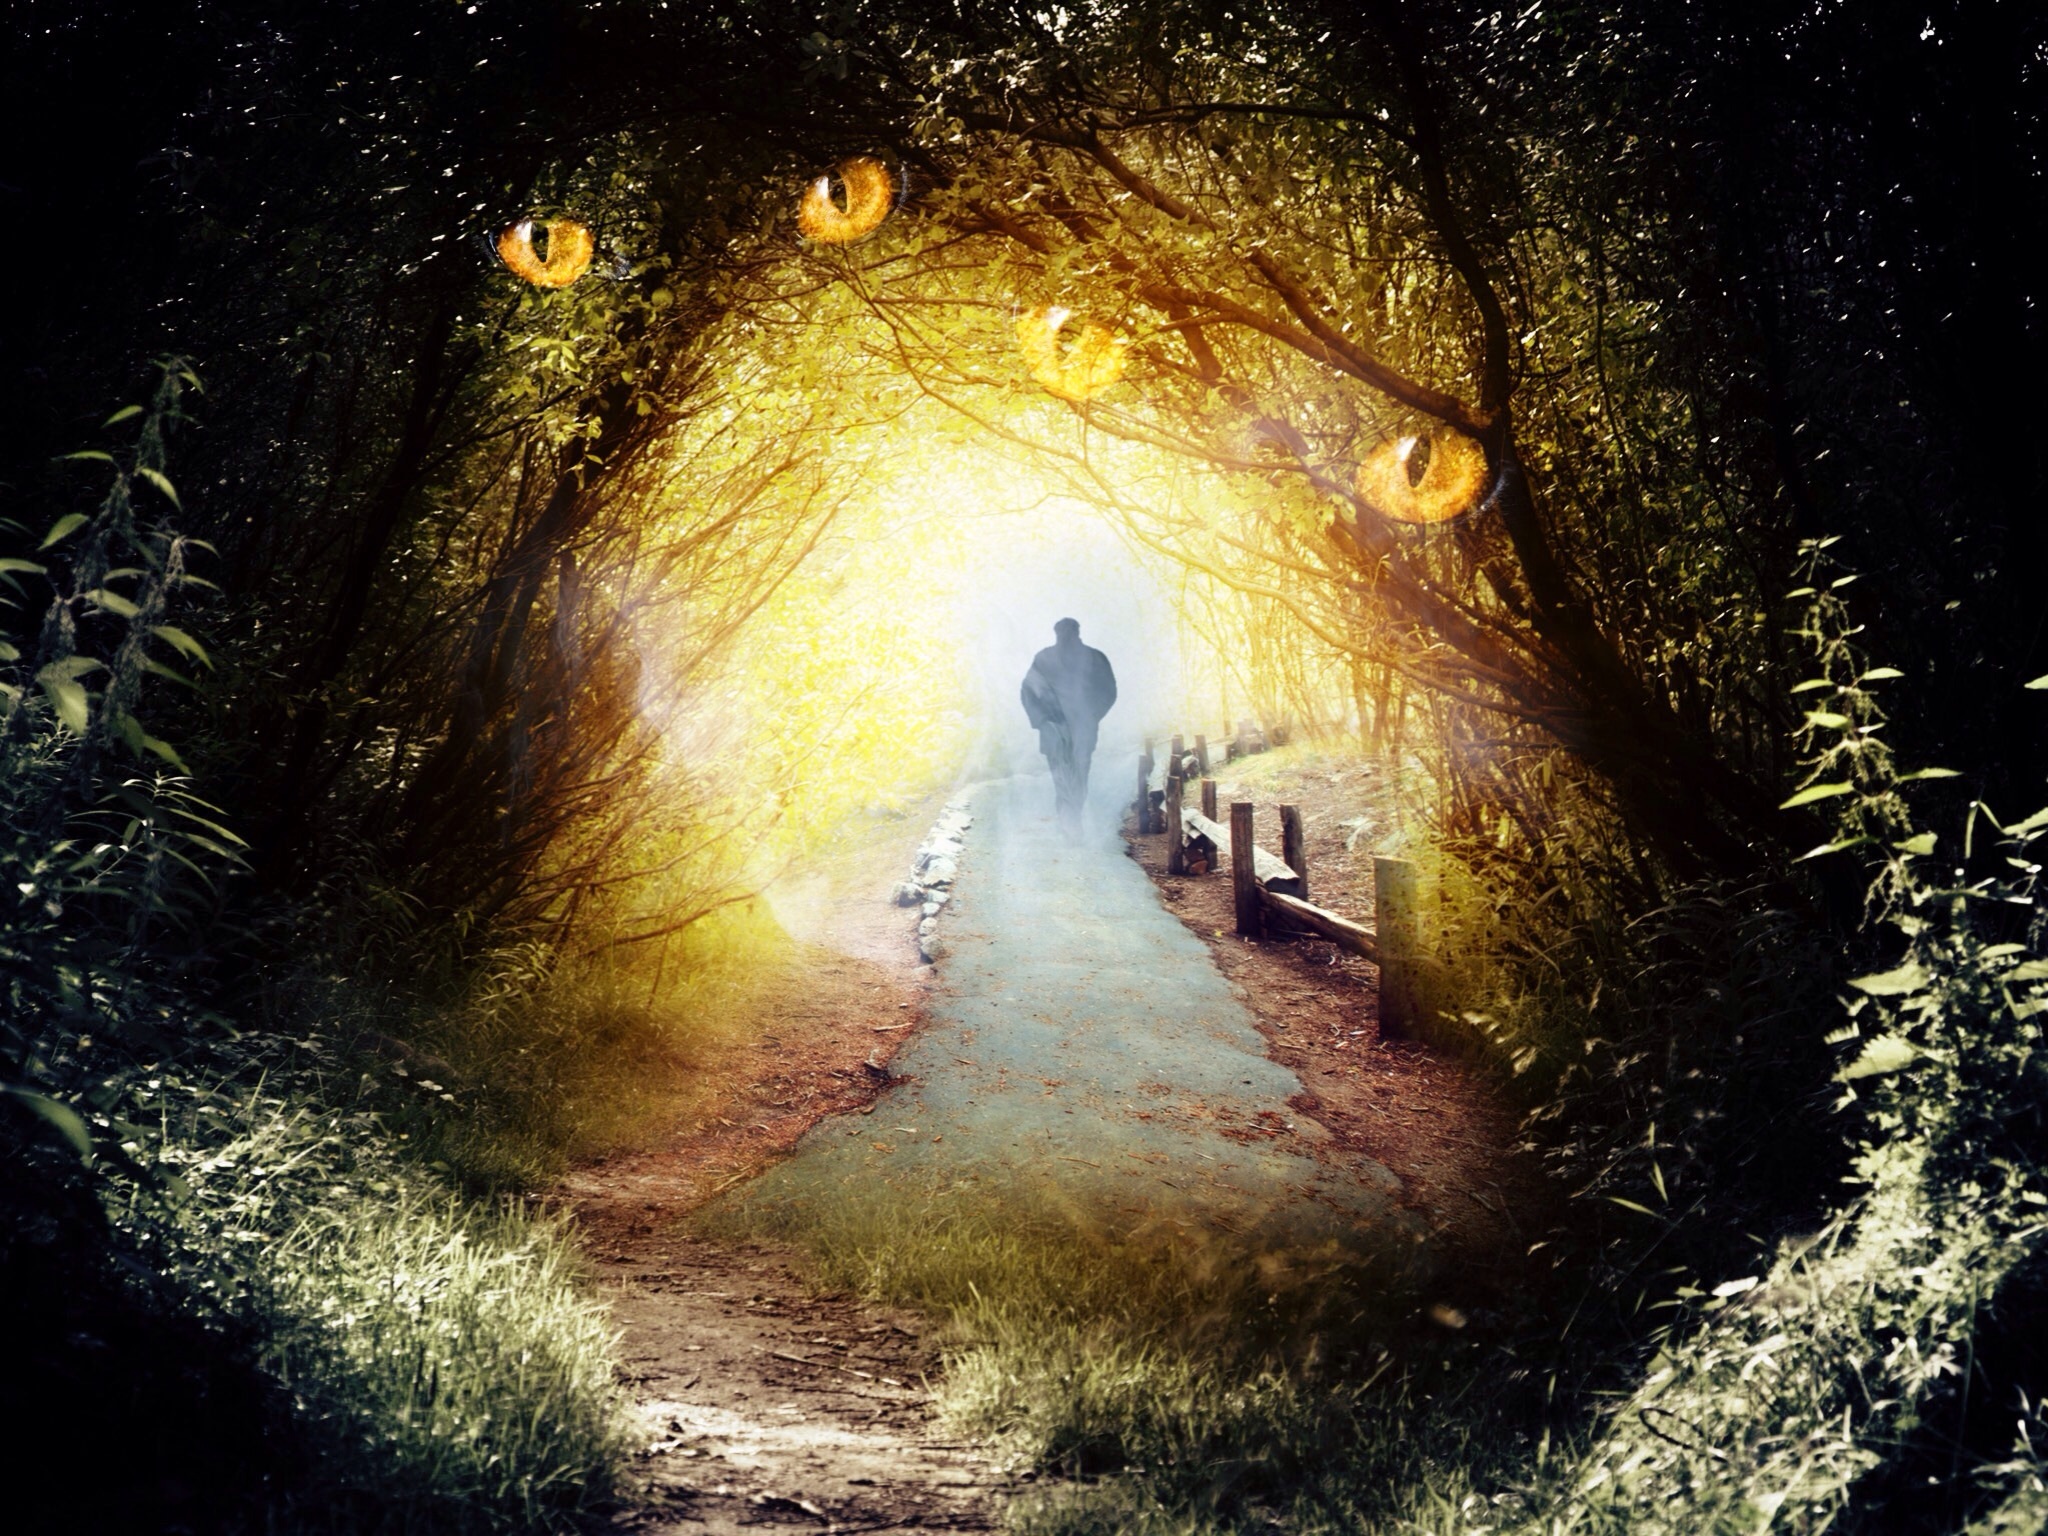
man, nature, forest, walking, light, glowing, sunlight, walkway, mystic, cave, human, darkness, fantastic, bright, fantasy, magic, illumination